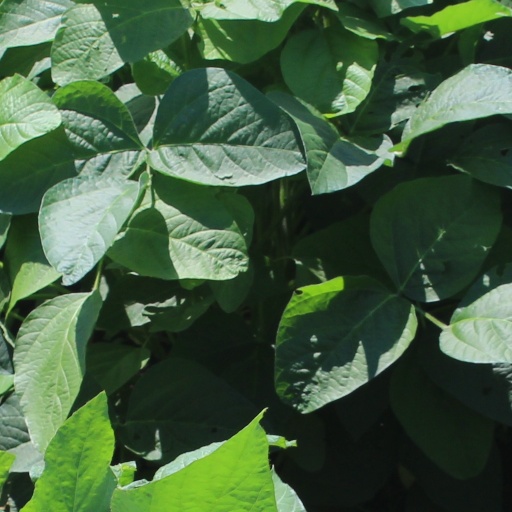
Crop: soybean